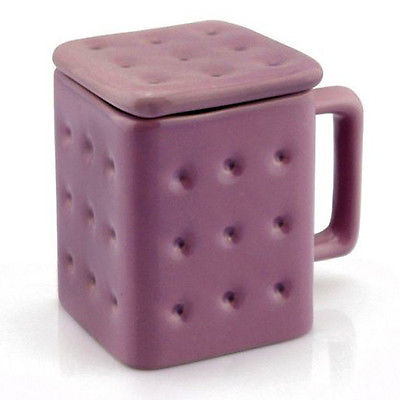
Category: mug